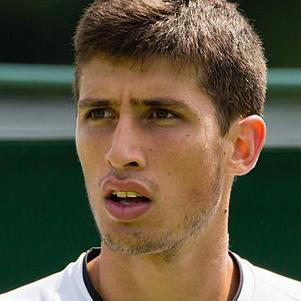
Age: 19